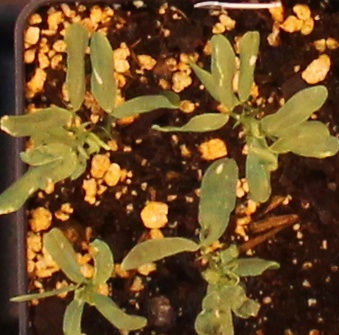
Label: Lentil